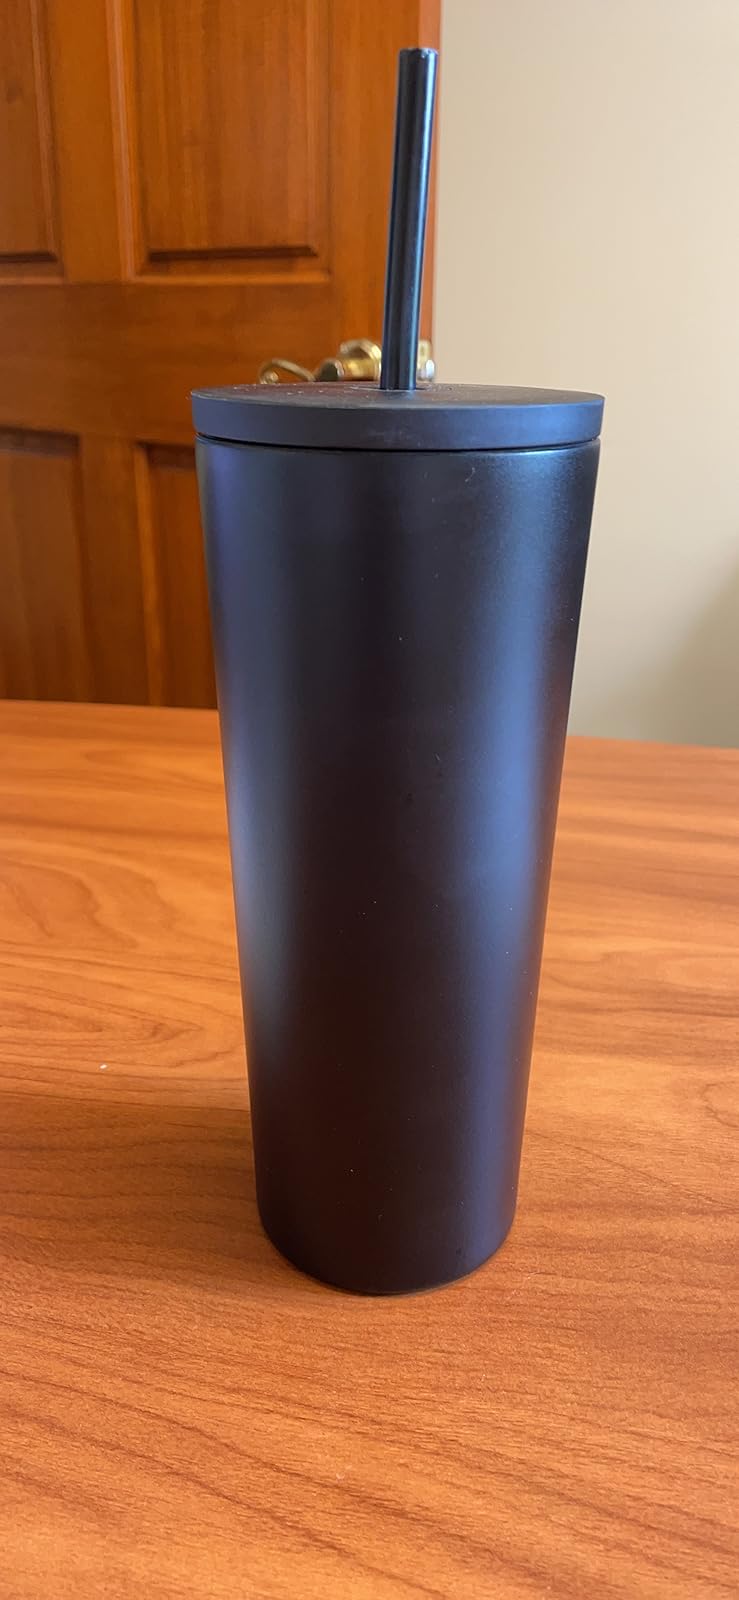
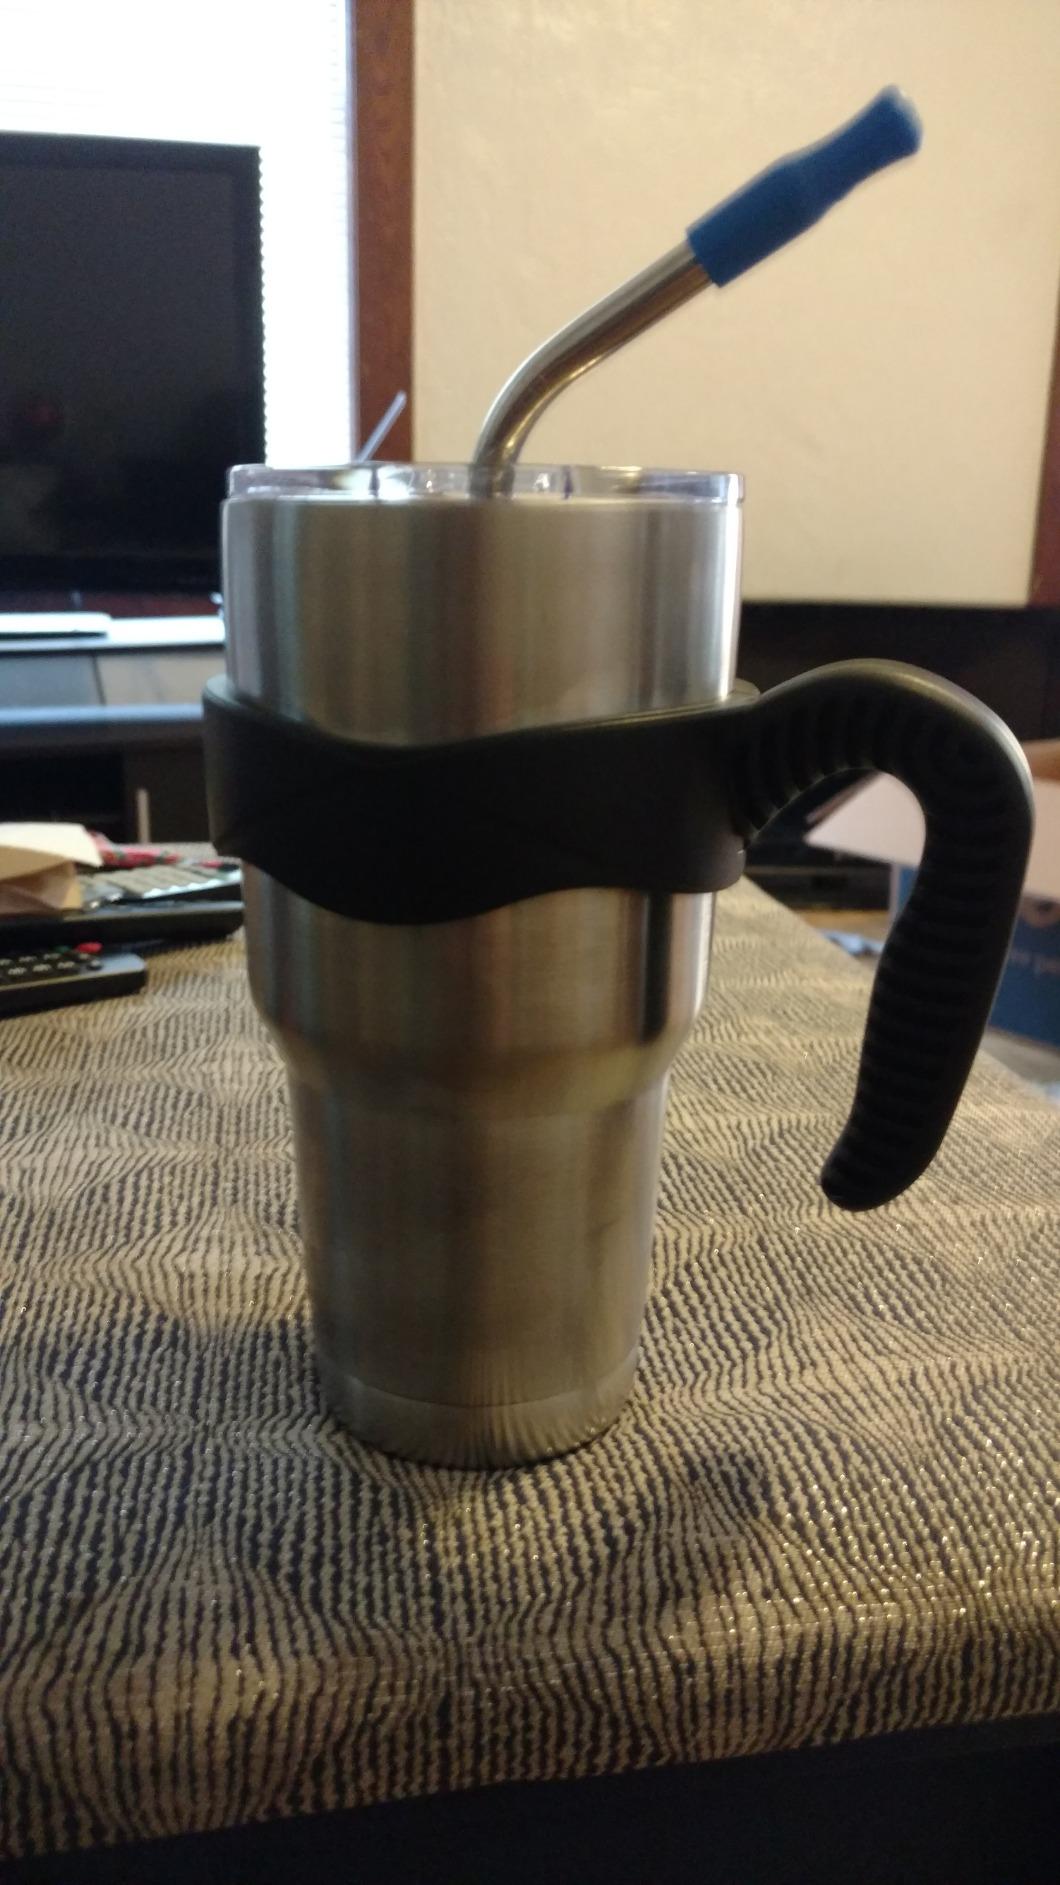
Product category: items_mug
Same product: no